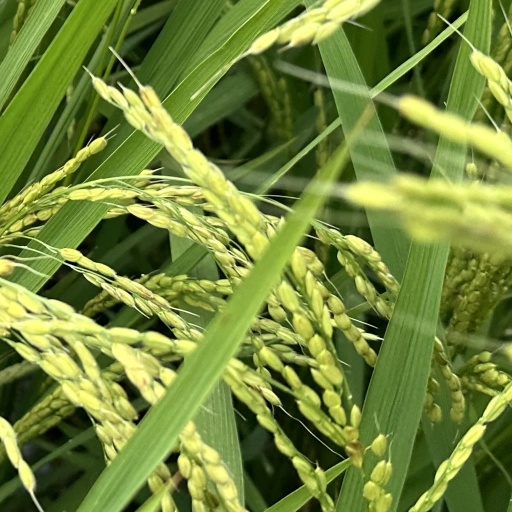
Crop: rice